Scrimshaw

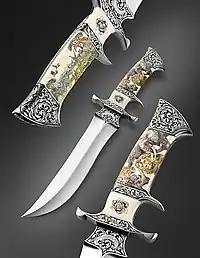
Example of modern scrimshaw by artist Edmund Davidson in his “African Big Five” integral knife. Scrimshaw by Linda Karst Stone.

While scrimshaw artists rarely use whale bone anymore, it is still employed by a few. Common modern materials are micarta, ivory (elephant, fossil, walrus), hippo tusk, warthog ivory, buffalo horn, giraffe bone, mother of pearl, and camel bone. Modern scrimshaw typically retains the nautical themes of historical scrimshaw, but can also extend well beyond the traditional motifs.